This Is My Story (memoir)

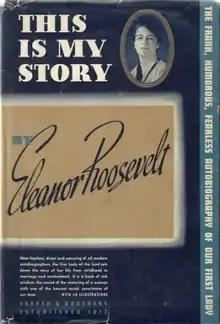
First edition (1937)

This is My Story is a 1937 autobiographical memoir by Eleanor Roosevelt, an American political figure, diplomat, activist and First Lady of the United States while her husband, Franklin D. Roosevelt, was President of the United States. "This is My Story" was the first of four memoirs written by Roosevelt, the other three being "This I Remember", "On My Own", and "The Autobiography of Eleanor Roosevelt". It was very well received by critics and a financial success.